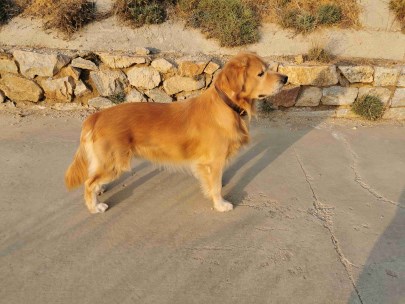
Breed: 5355-n000126-golden_retriever